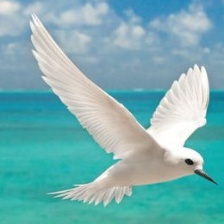
Species: FAIRY TERN
Scientific name: STERNULA NEREIS